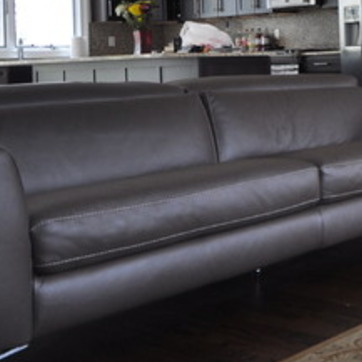
Material: leather